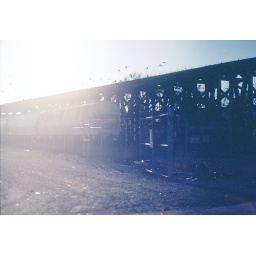
Old wooden train trestle in the Strip District